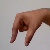
The image shows a hand gesture representing the letter 'Q' in Indian Sign Language.